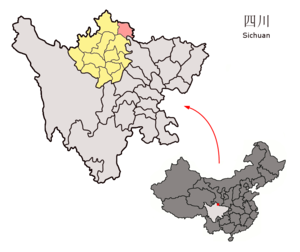
Le xian de Jiuzhaigou est un district administratif de la province du Sichuan en Chine. Il est placé sous la juridiction de la préfecture autonome tibétaine et qiang d'Aba.